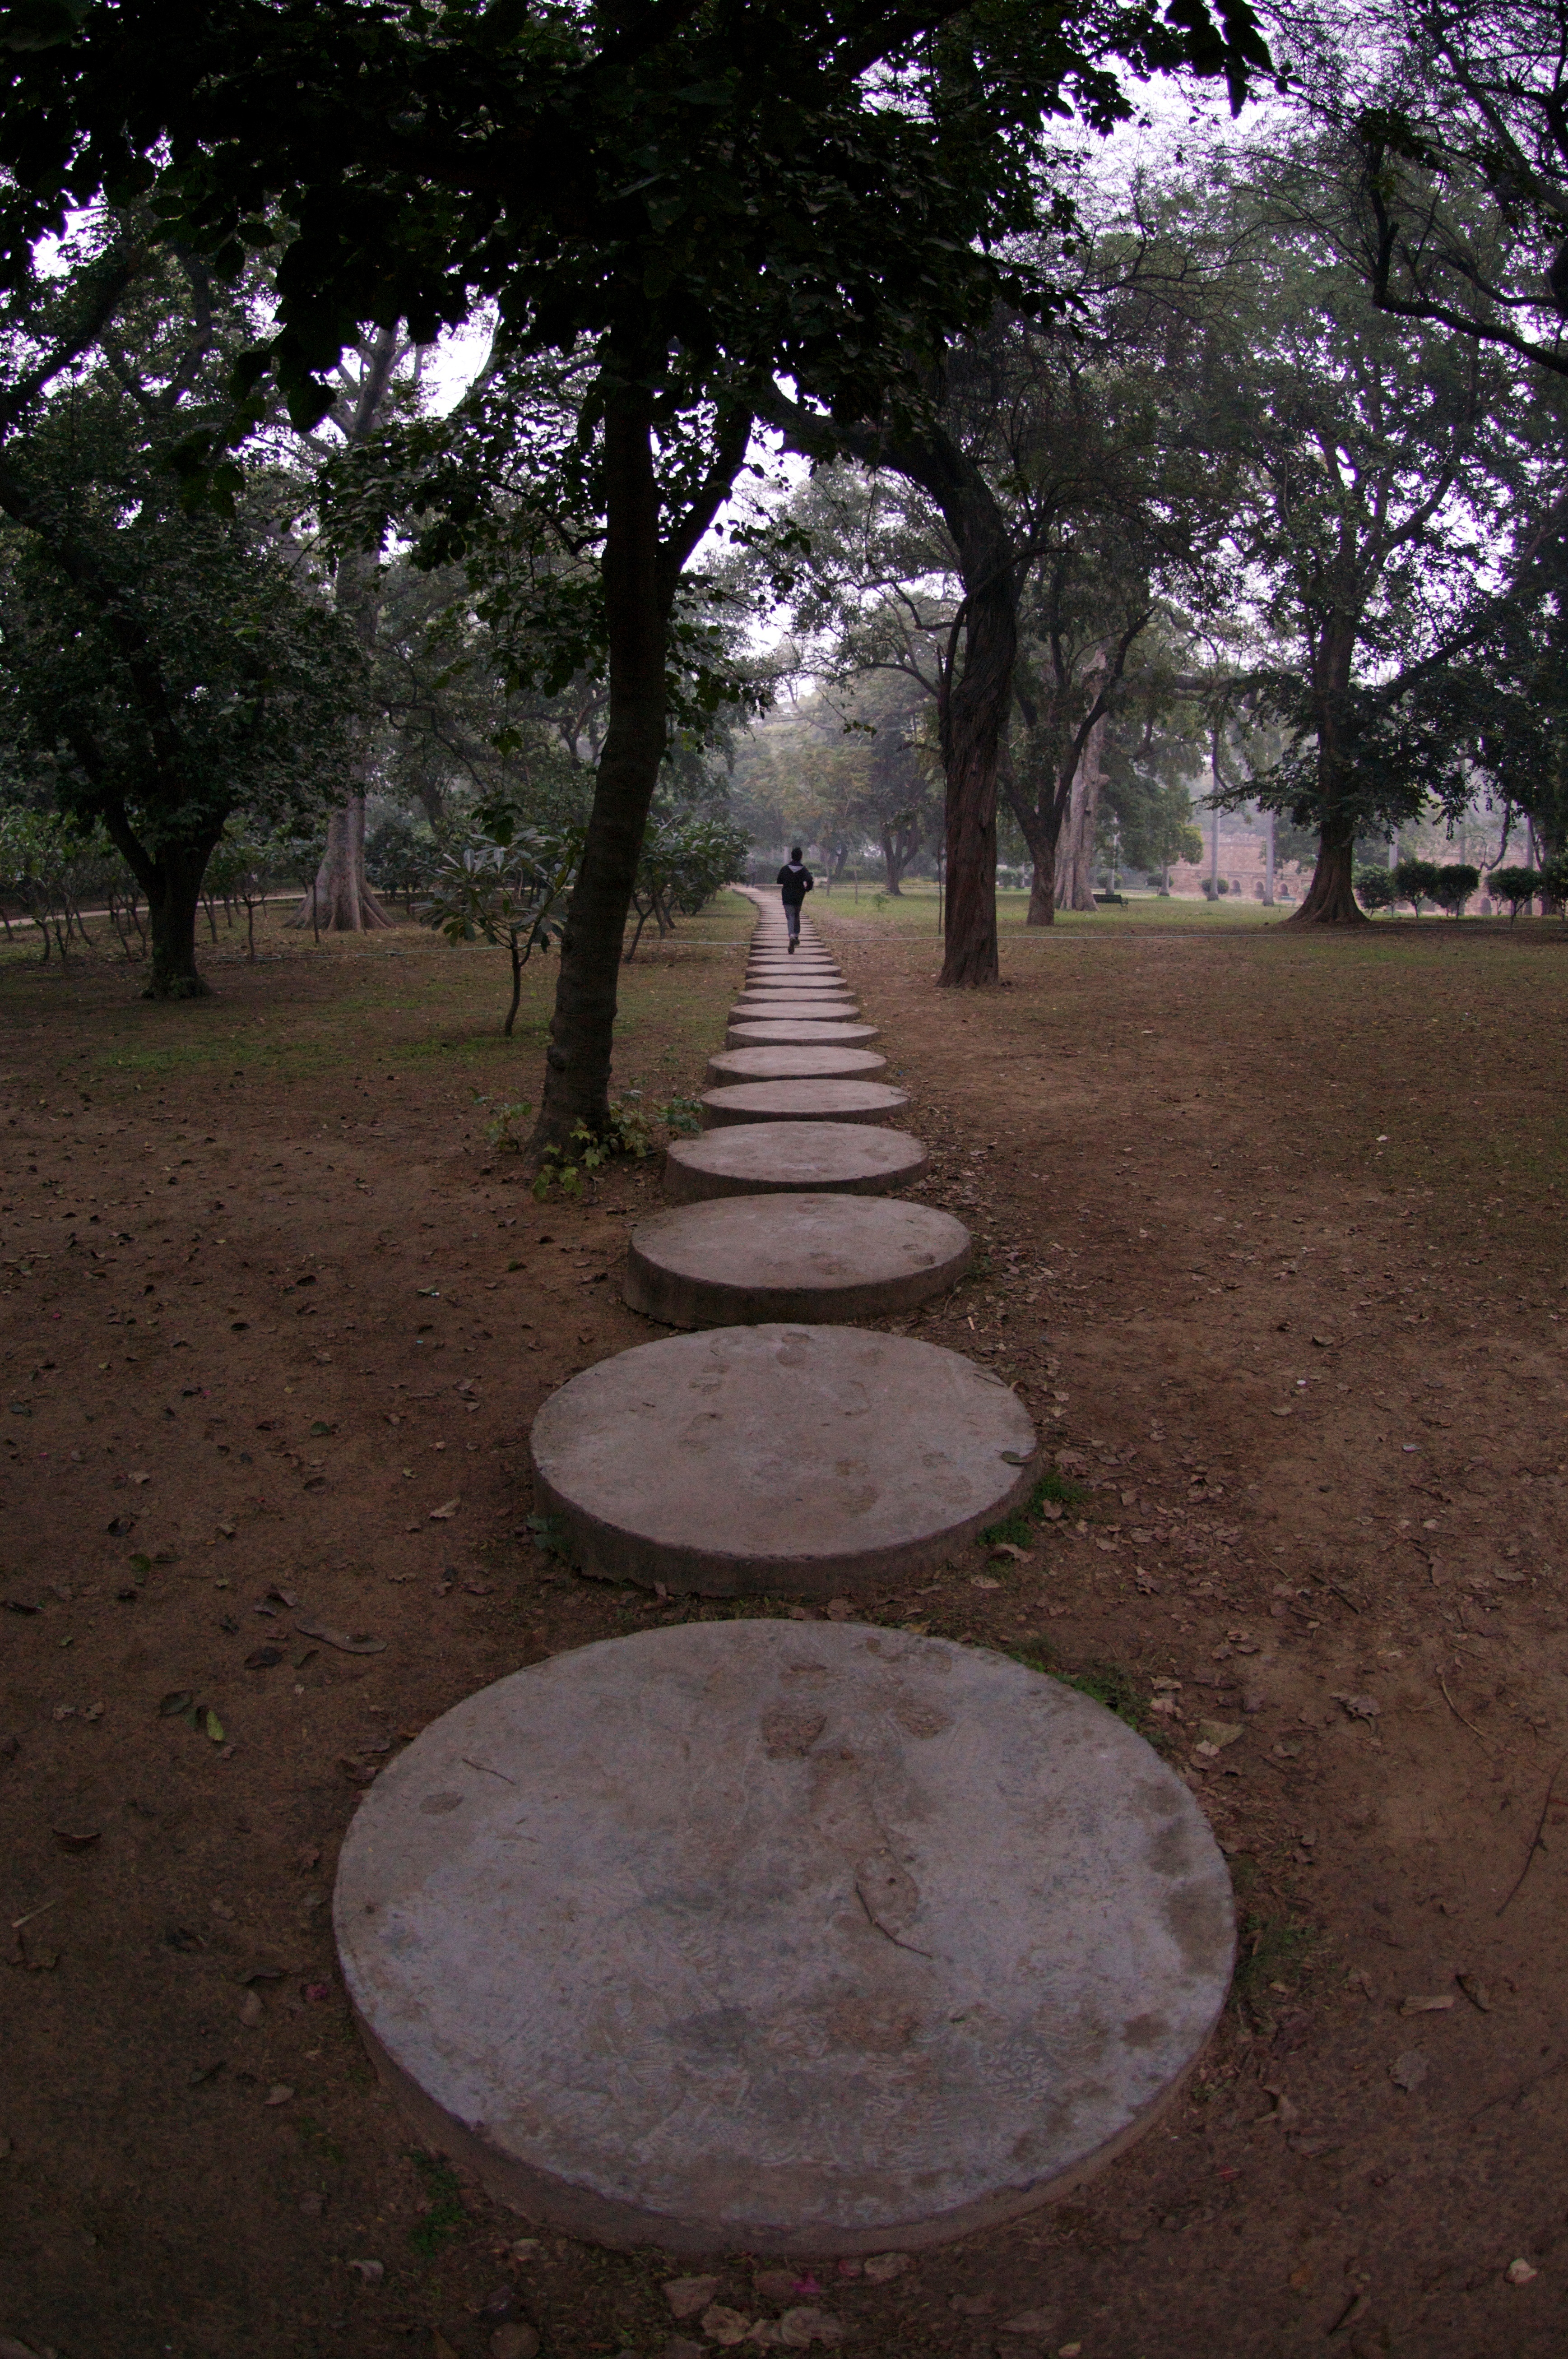
tree, rock, sunlight, morning, leaf, flower, park, garden, memorial, temple